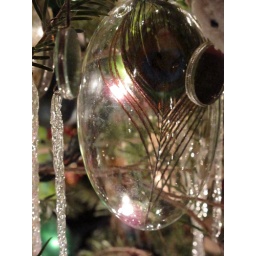
tree ornaments: peacock feather enclosed in glass